Tsubaki Chinzan

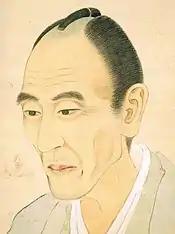
Self-portrait

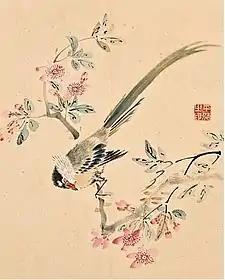
Bird and Flowers

Tsubaki Chinzan, originally Tasuku (Japanese:椿 椿山; 14 July 1801, Edo - 6 August 1854, Edo) was a Japanese painter in the nanga style. His other art names include Hekiin Sambō (壁陰 山房), Kyūan (休庵), Shikyūan (四休庵) and Takukadō (琢華堂).